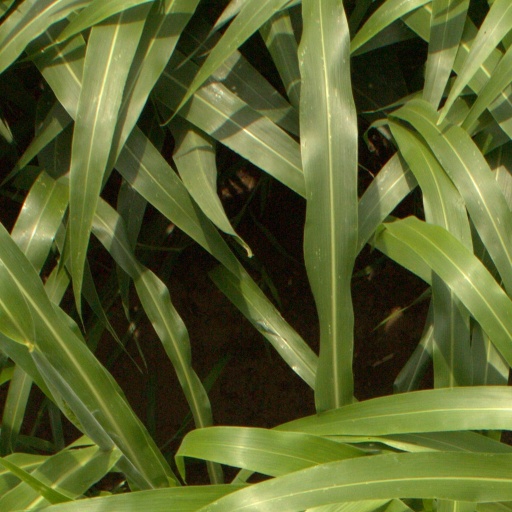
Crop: sorghum